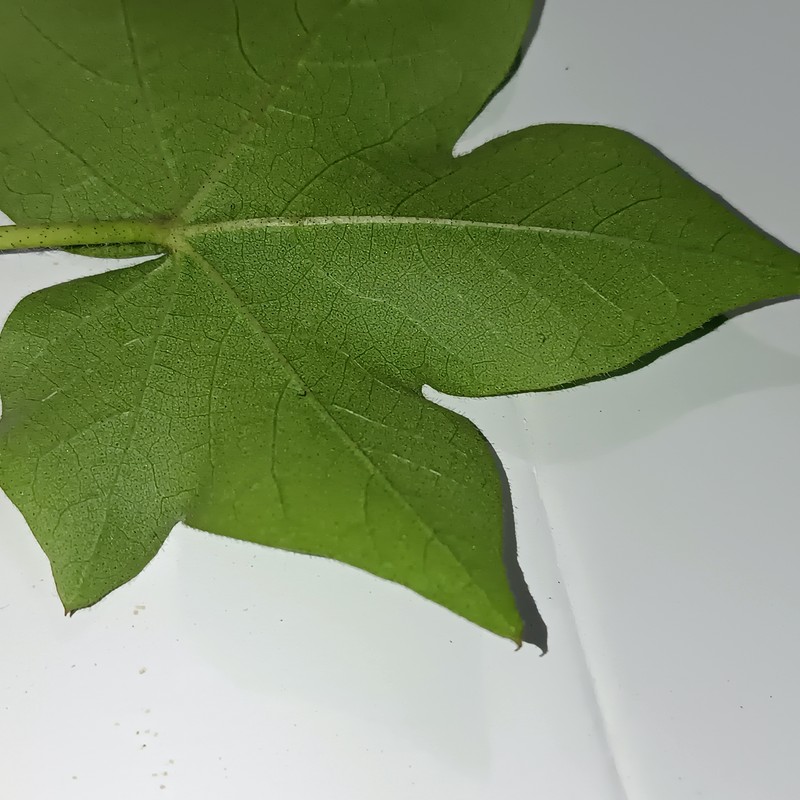
Label: Healthy Leaf